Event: Nepal Earthquake
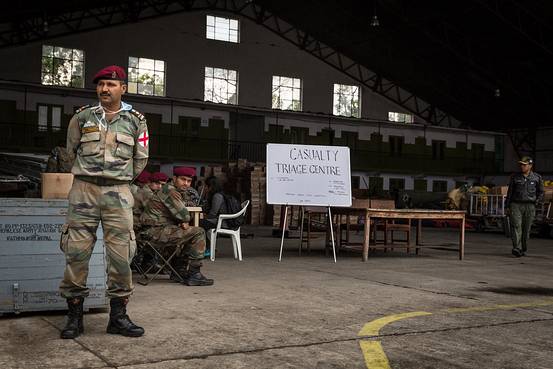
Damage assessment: no_damage